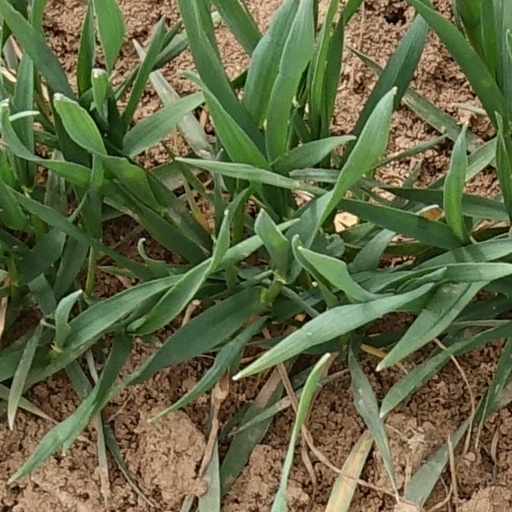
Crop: wheat